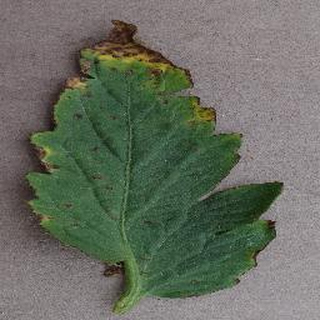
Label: tomato_bacterial_spot